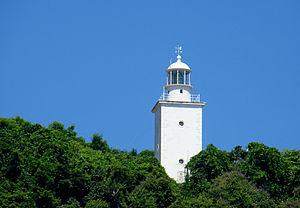
Le phare de Ponta de Castelhanos est un phare situé sur l'Ilha Grande, appartenant à la ville d'Angra dos Reis, dans l'État de Rio de Janeiro -.